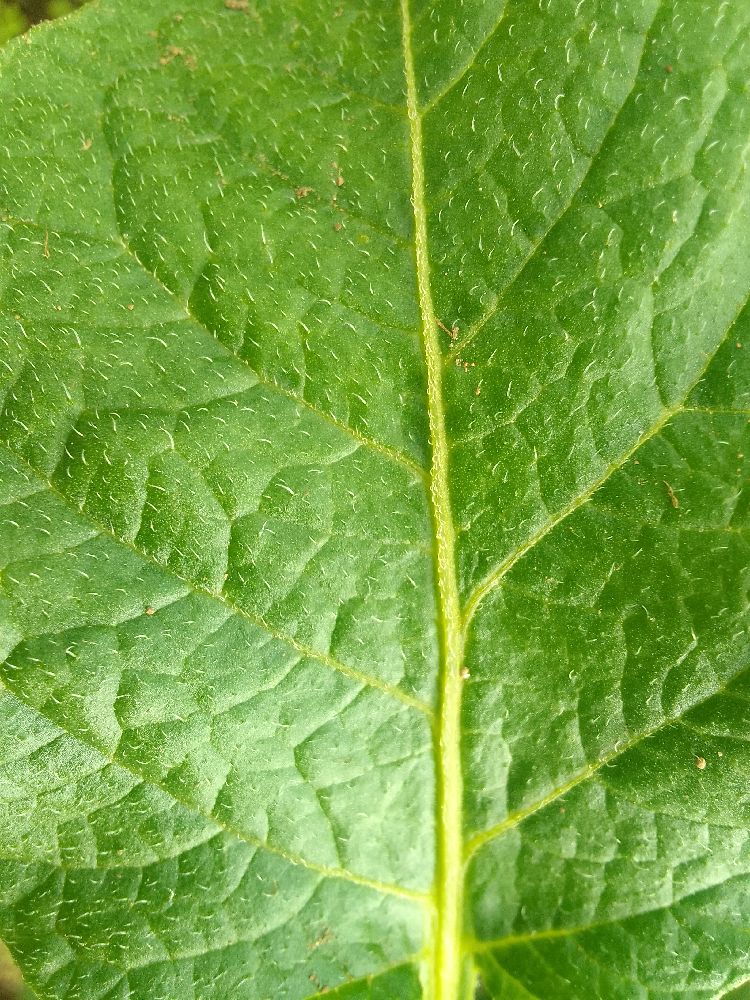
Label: Healthy